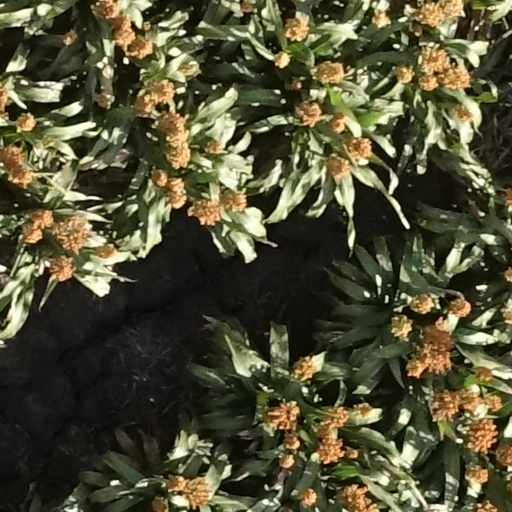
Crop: sorghum